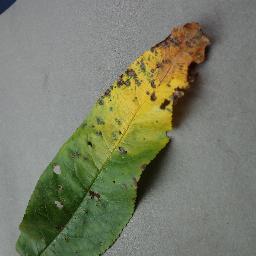
Label: Peach___Bacterial_spot